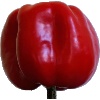
Label: Pepper Red 1